Knowledge

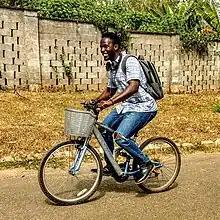
Knowing how to ride a bicycle is one form of non-propositional knowledge.

Non-propositional knowledge is knowledge in which no essential relation to a proposition is involved. The two most well-known forms are knowledge-how (know-how or procedural knowledge) and knowledge by acquaintance. To possess knowledge-how means to have some form of practical ability, skill, or competence, like knowing how to ride a bicycle or knowing how to swim. Some of the abilities responsible for knowledge-how involve forms of knowledge-that, as in knowing how to prove a mathematical theorem, but this is not generally the case. Some types of knowledge-how do not require a highly developed mind, in contrast to propositional knowledge, and are more common in the animal kingdom. For example, an ant knows how to walk even though it presumably lacks a mind sufficiently developed to represent the corresponding proposition.